Sacheverell Sitwell

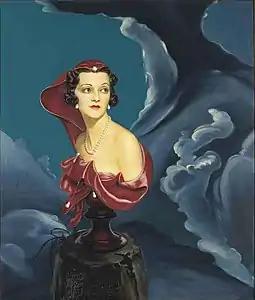
Georgia Doble Sitwell by William Acton (1906–1945)

Sitwell was born in Scarborough, North Yorkshire on 15 November 1897 and brought up in Derbyshire. He was the youngest child of Sir George Sitwell, 4th Baronet, of Renishaw Hall, and the former Lady Ida Emily Augusta Denison. Dame Edith Sitwell and Sir Osbert Sitwell were his older siblings.